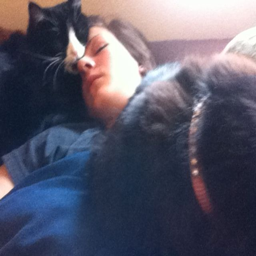
both cats sleeping on me